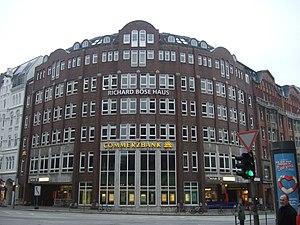
Le Gänsemarkt est une place publique située à l’intersection des rues Dammtorstraβe et Valentinskamp dans le quartier Neustadt de Hambourg. Cette place triangulaire, non loin de l’Opéra d’État de Hambourg, est au croisement de plusieurs centres commerciaux et se trouve au sud-est de la célèbre rue Jungfernstieg.